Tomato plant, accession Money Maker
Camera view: bottom (45 deg); turntable rotation: 180 degrees
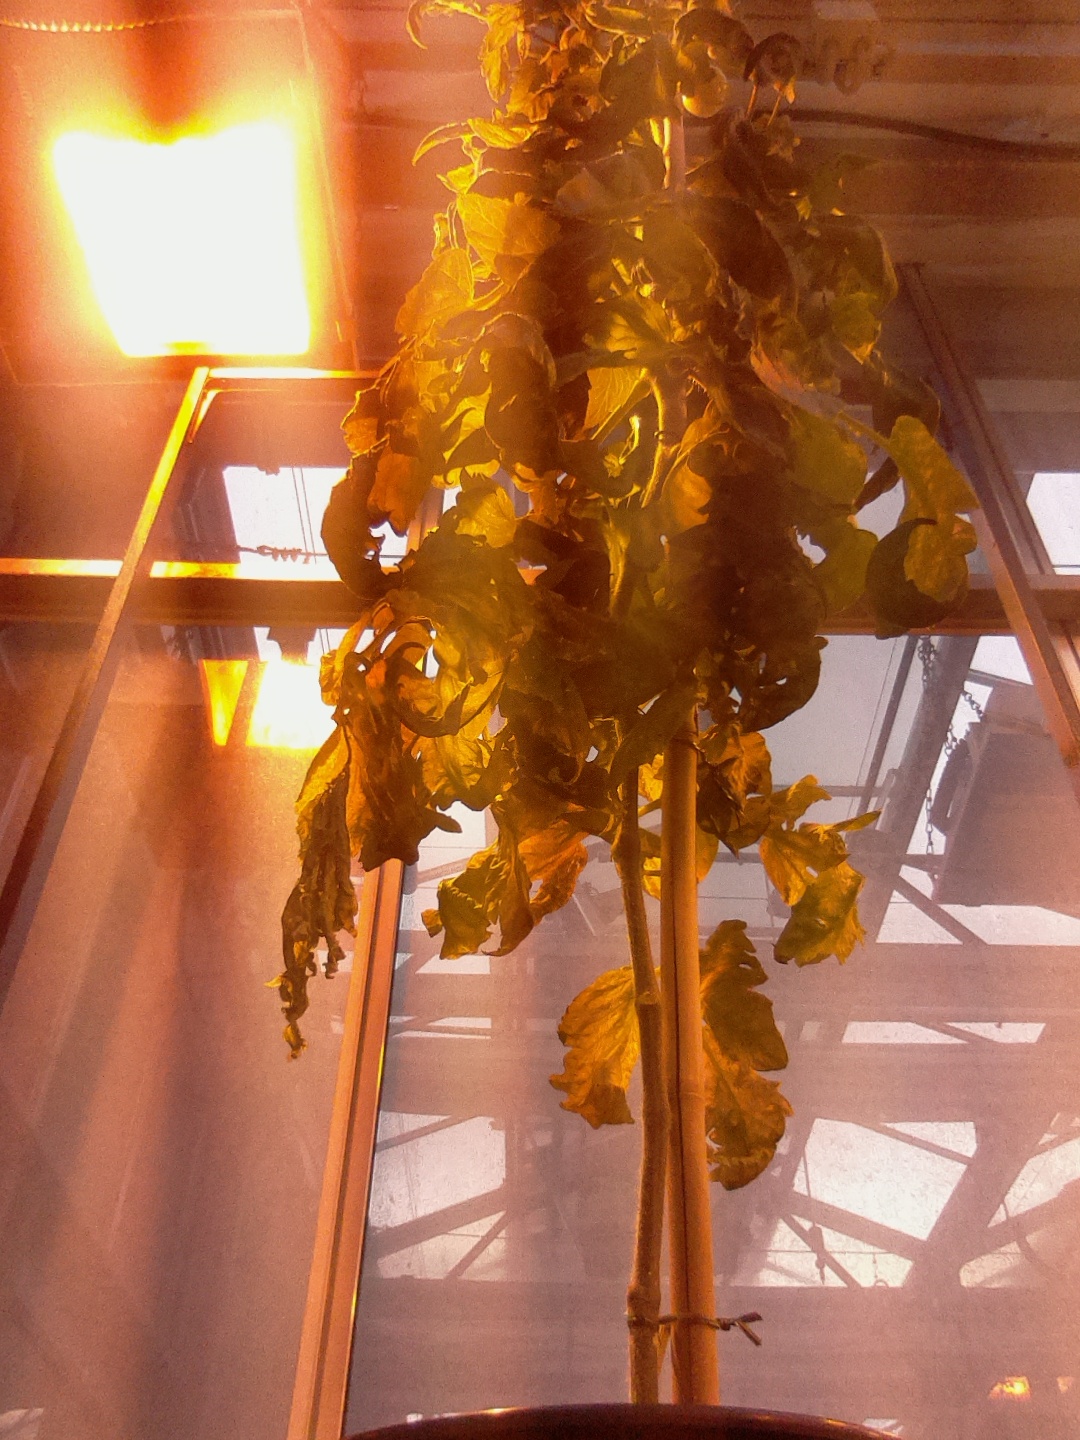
BBCH growth stage 75: 50%-60% of final fruit size